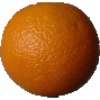
Label: orange